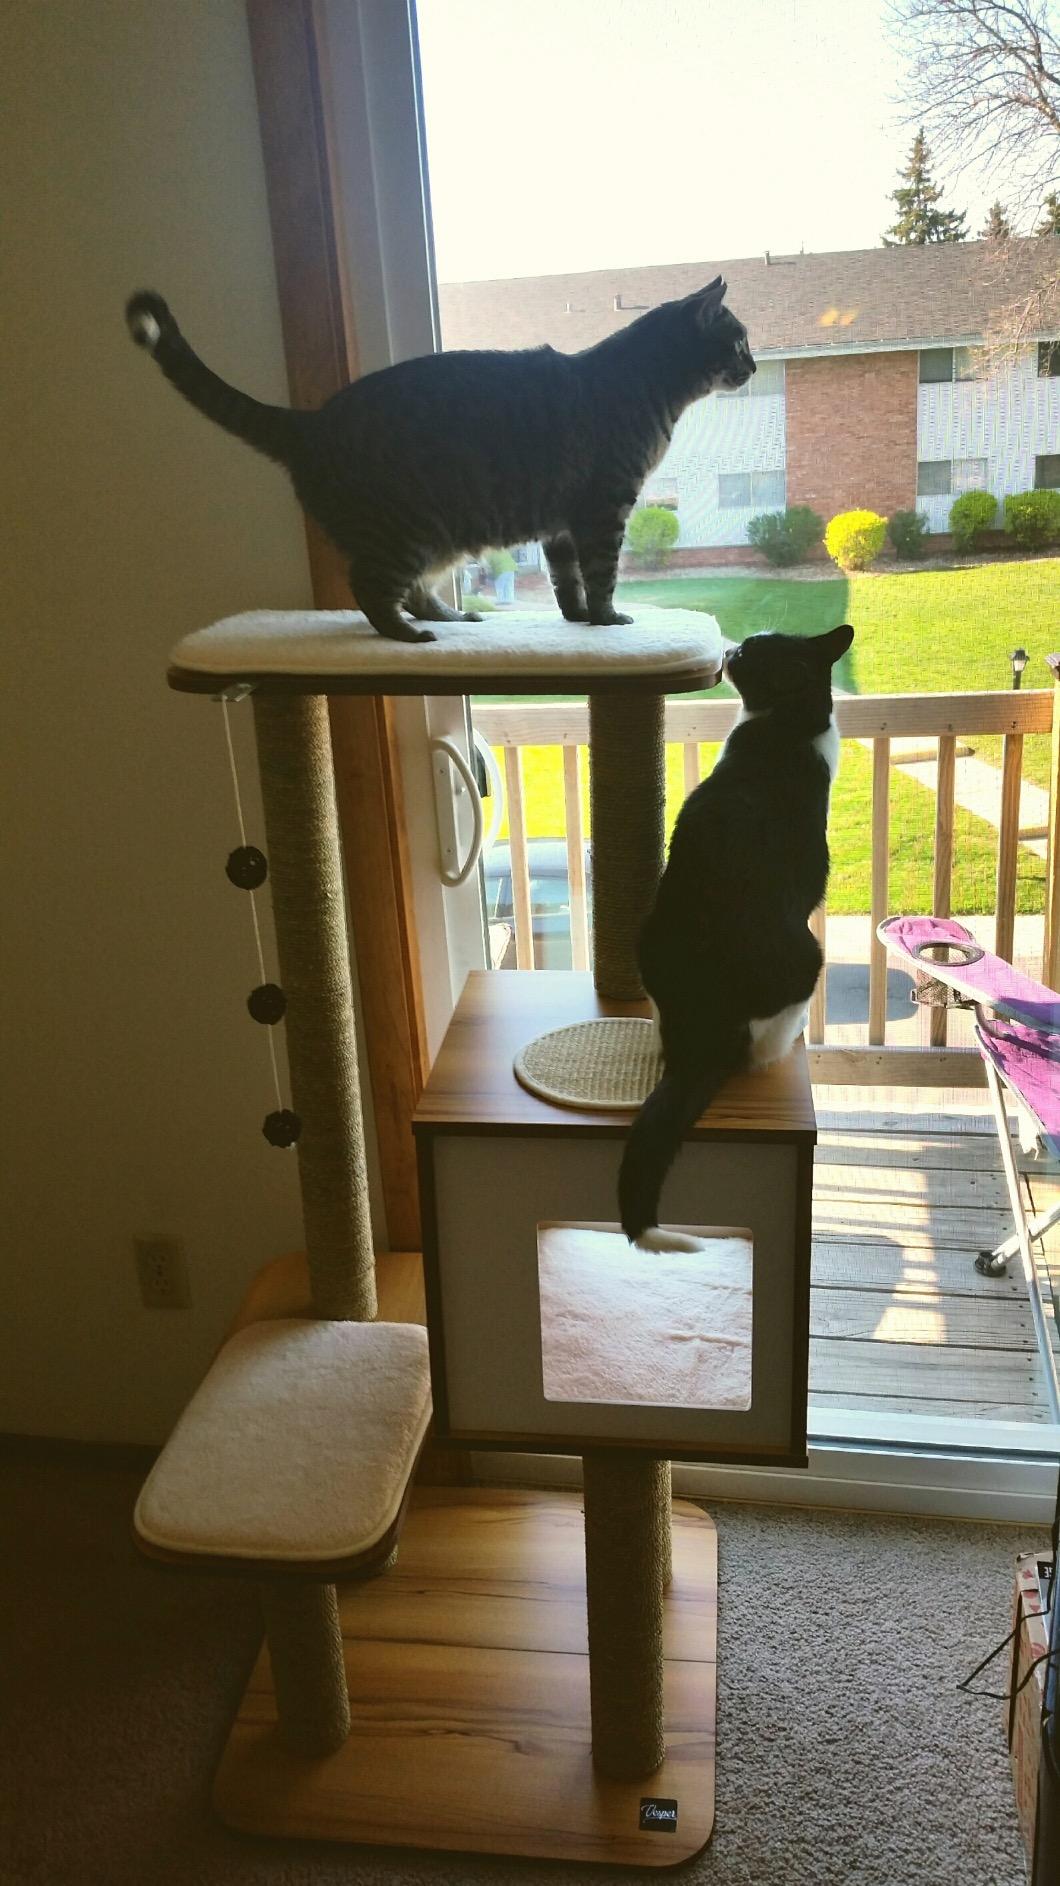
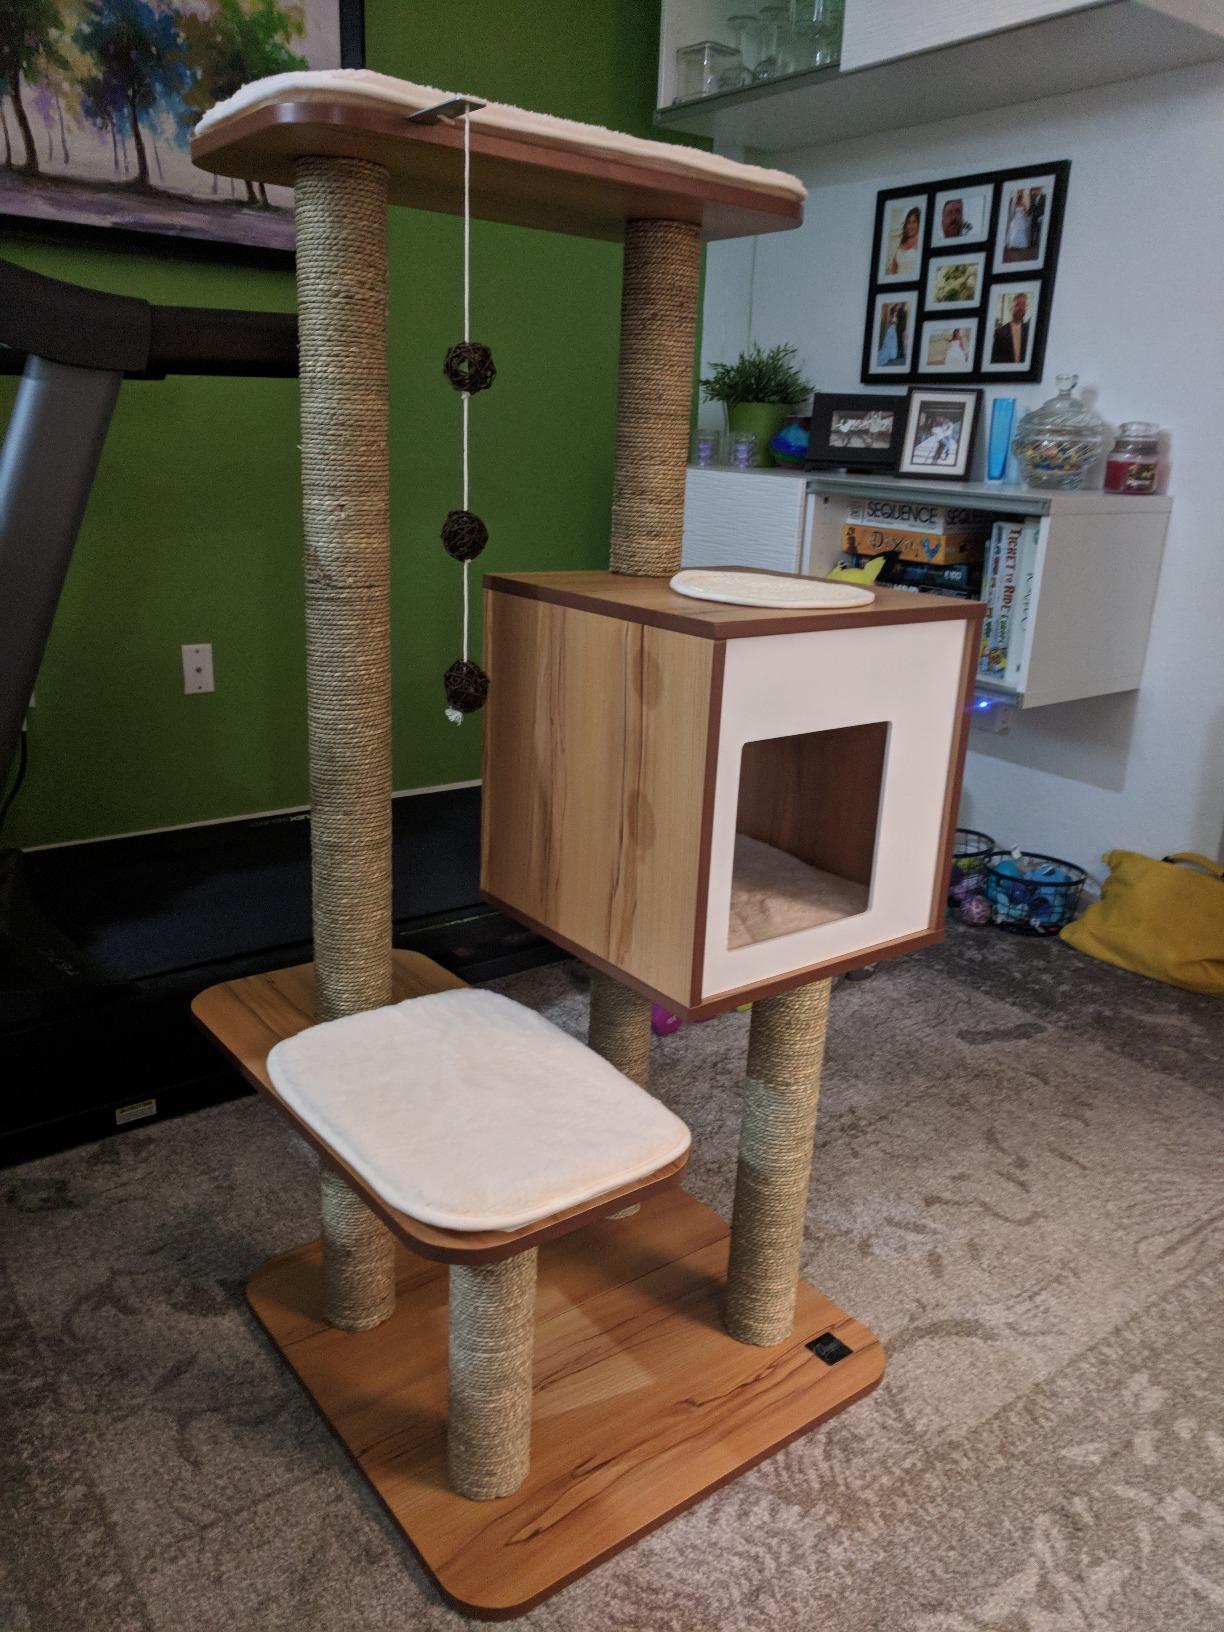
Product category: items_cat tree
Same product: yes